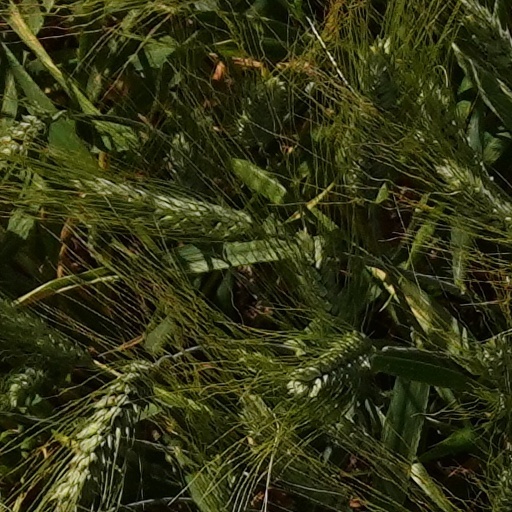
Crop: wheat